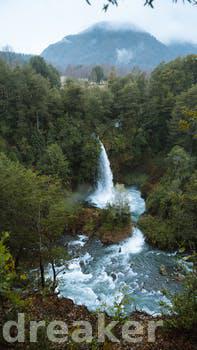
Label: Watermark